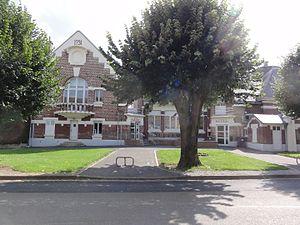
Le Verguier (Aisne) mairie et école
Le Verguier est une commune française, située dans le département de l'Aisne, en région Hauts-de-France.